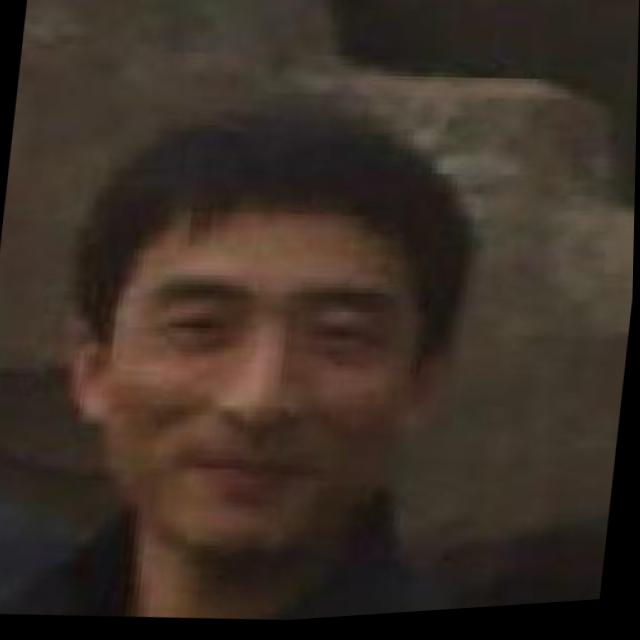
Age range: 21-44